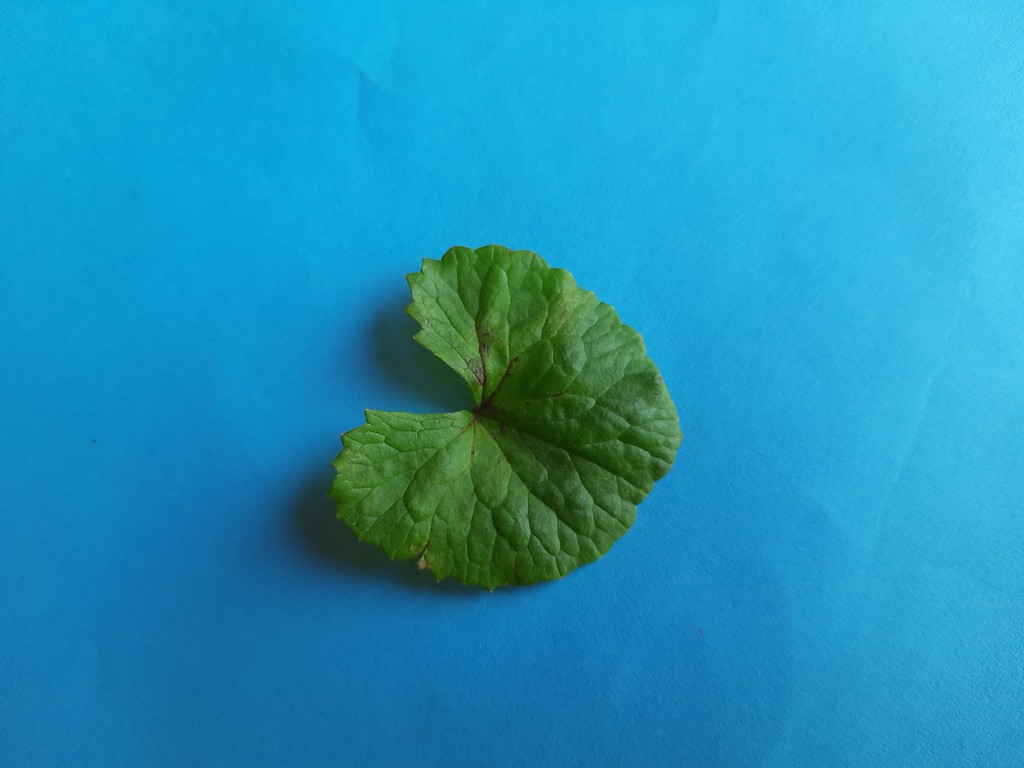
Label: Unhealthy